Water crisis in the Democratic Republic of the Congo

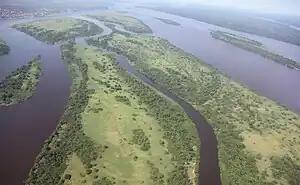
Aerial view of the Congo River

Although the Democratic Republic of the Congo (DRC) has Africa's largest freshwater resources, it is suffering from an acute drinking water supply crisis. The DRC has one of the lowest rates of access to clean drinking water in Sub-Saharan Africa and the world. Only 46 percent of the population had access to an improved drinking water source in 2012. Furthermore, the sanitation coverage was estimated at only 31 percent in 2012. Up to date and accurate information on water supply and sanitation services in the DRC is scarce. As a result of inadequate water supply and sanitation services, many inhabitants are suffering from waterborne diseases, including diarrhoea, typhoid, and cholera.